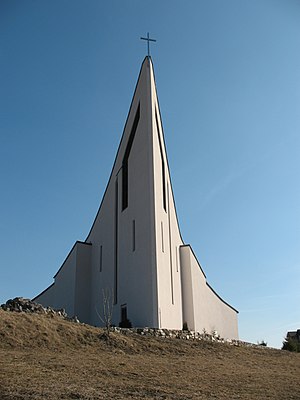
Hriňová
Hriňová er en by i det centrale Slovakiet. Byen ligger i regionen Banská Bystrica. Den ligger kun 230 kilometer fra den slovakiske hovedstad Bratislava. Byen har et areal på 126,49 km² og en befolkning på 7.535 indbyggere.